Shanghai New International Expo Center

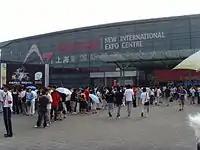
The Shanghai New International Expo Center

The Shanghai New International Expo Center is an exhibition center in Pudong, Shanghai. It hosts many exhibitions, including the Shanghai Motor Show. It has also hosted the 2002 Tennis Masters Cup, where one of the halls was temporarily converted into a tennis court. With more than 100 exhibitions per year and a turnover rate of 27 (2015), SNIEC is one of the world's most successful exhibition venues.